Gisborough Priory

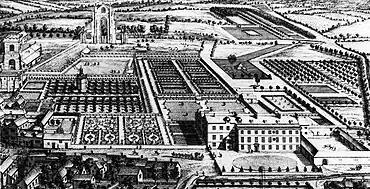
Print from 1709 showing the remains of the priory in the background, and how its land was used after the Dissolution. Old Gisborough Hall can be seen in the right foreground.

The only substantial part of the priory to survive was the eastern gable of the presbytery with its great east window. Its survival owed much to the rise of Romanticism in the 18th century. The portrayal of ruined buildings in idealised landscapes by and his contemporaries inspired a fashion for the nobility and gentry to produce paintings of monasteries providing an incentive for landowners to preserve them as romantic ruins, rather than using them as quarries. Gisborough Priory's east window was one of the first examples of a monastic ruin to be retained for its visual qualities. It was incorporated into the grounds of Old Gisborough Hall as a romantic ruin and the sill of the great window removed to ensure an uninterrupted view. Fittingly, given his role in inspiring the east window's preservation, Turner himself sketched it in 1801 during a visit to Yorkshire.